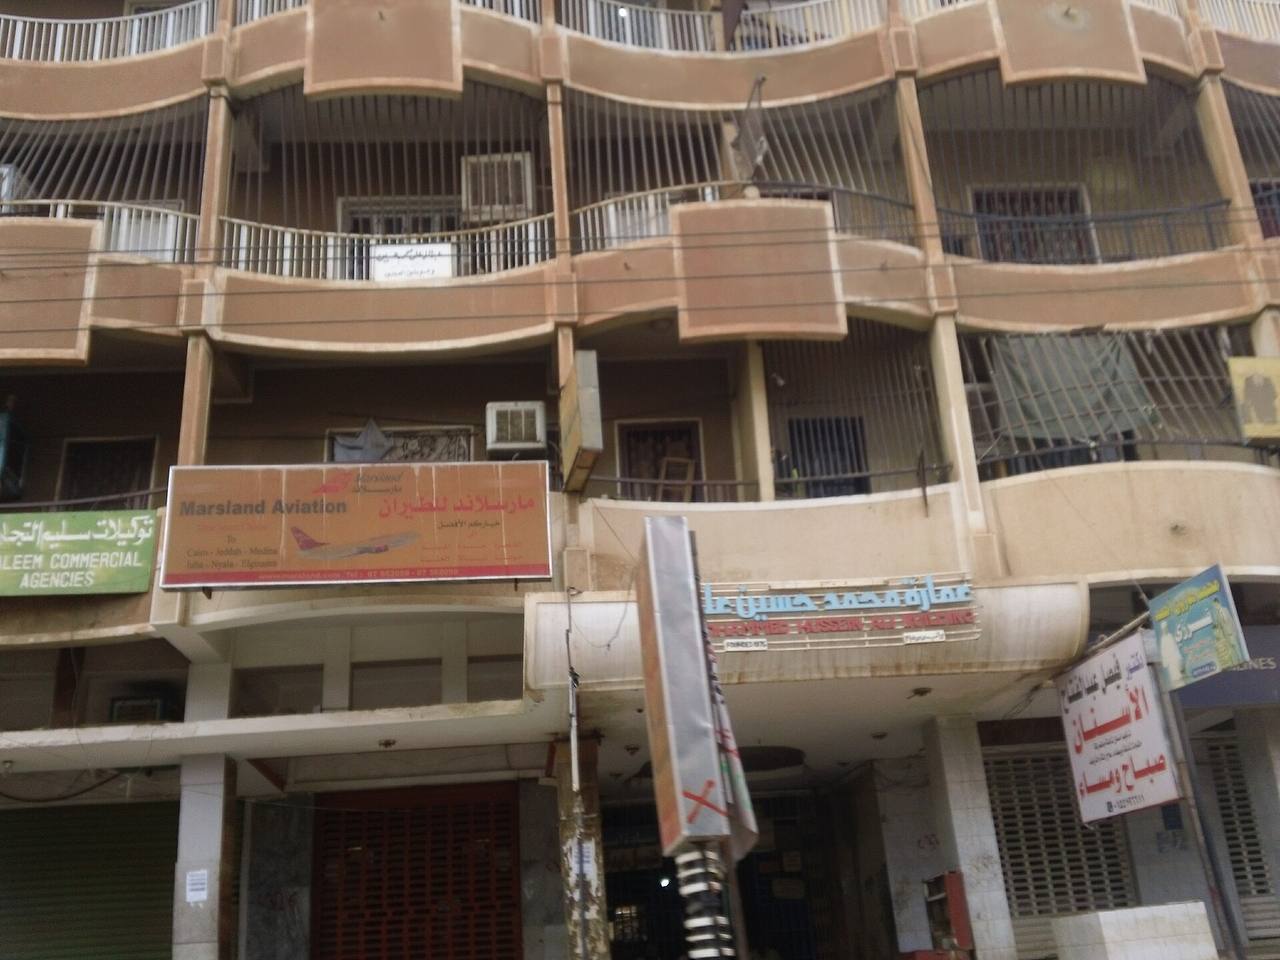
الوصف بالفصحى: بناية تجارية في وسط السوق تضم عيادات أطباء وتوكيلات ووكالات سفر
الوصف بالعامية السودانية: عمارة تجارية في نص السوق فيها مكاتب دكاترة و توكيلات ووكلات سفر
التصنيف: Marketplaces